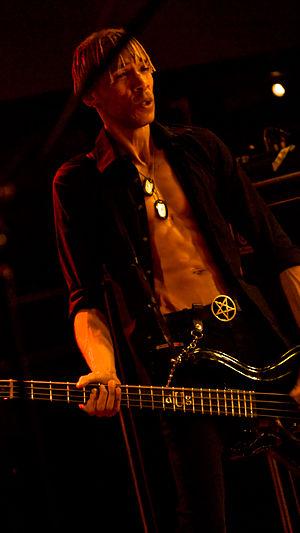
King's X est un groupe de rock américain, originaire de Katy, au Texas mélangeant metal progressif, funk et soul, et chants influencé par le gospel, blues et la pop. Leurs paroles s'inspirent de la religion et de l'auto-acceptation. King's X atteint la 83ᵉ place au classement des 100 plus grands groupes du hard rock de VH1.
Doug Pinnick est un bassiste de rock progressif membre du groupe King's X.